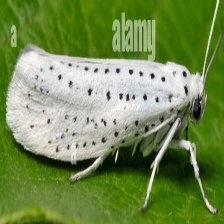
Species: BIRD CHERRY ERMINE MOTH